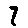
Label: 7